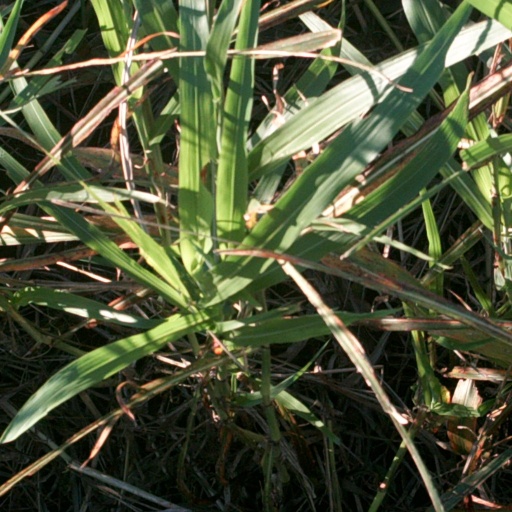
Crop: sorghum